Jon Kalinski

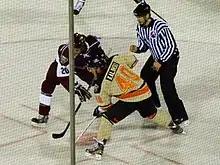
Kalinski takes a face-off during the 2012 AHL Outdoor Classic

The Philadelphia Flyers selected Kalinski in the sixth round, 152nd overall, of the 2007 NHL Entry Draft. Kalinski scored his first NHL goal on December 30, 2008, against Cory Schneider of the Vancouver Canucks.